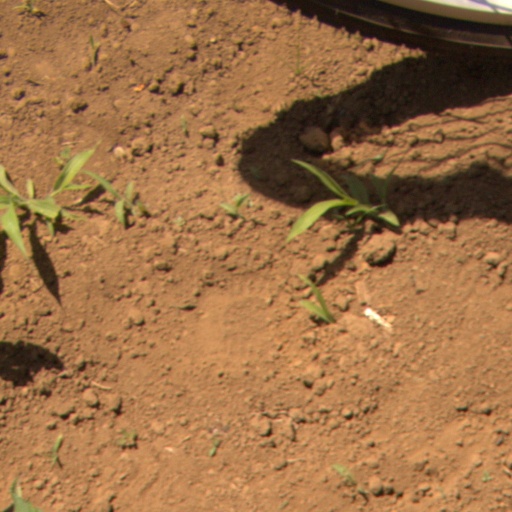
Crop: Jerusalem artichoke